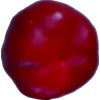
Label: red_pepper